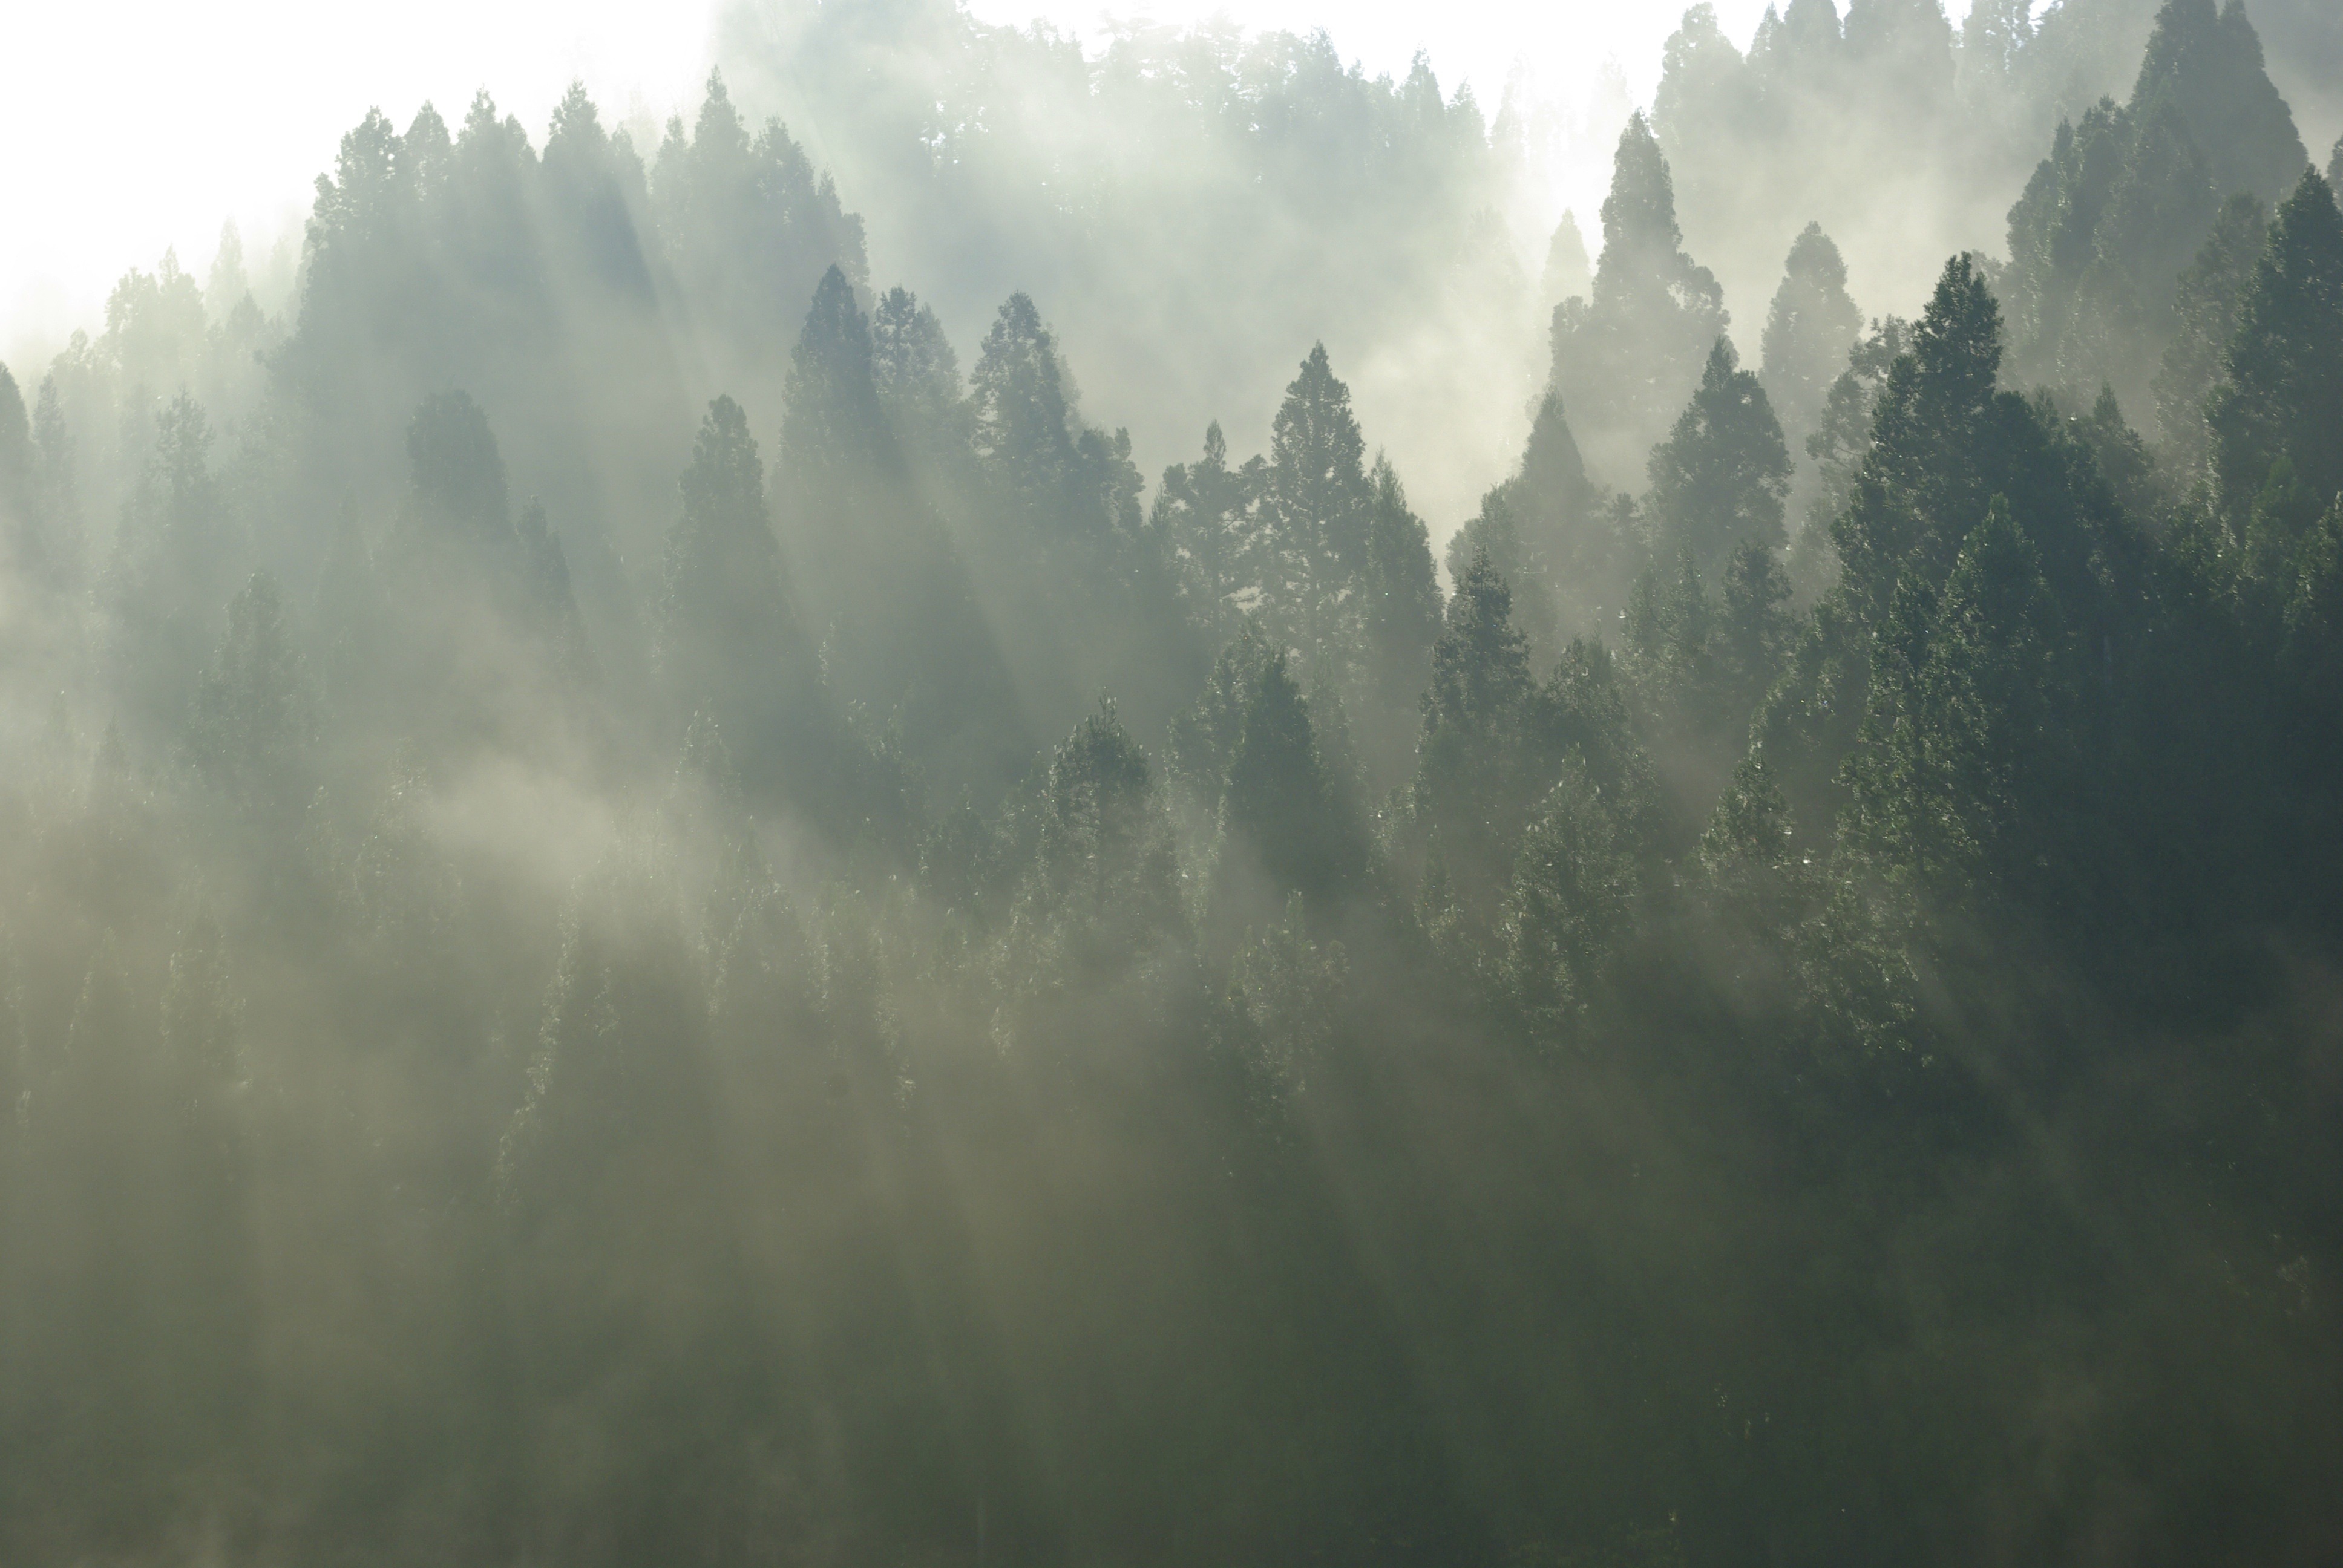
tree, nature, forest, grass, mountain, cloud, sky, fog, sunrise, mist, sunlight, morning, leaf, hill, dawn, atmosphere, mountain range, weather, haze, i, to, atmospheric phenomenon, mountainous landforms